Tourism in Hungary

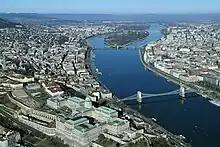
View of Budapest

Budapest became one of Central Europe's most popular tourist attractions in the 1990s. Attractions in the city include Buda Castle which houses several museums including the Hungarian National Gallery, the Matthias Church, the Parliament Building and the City Park. The city has many museums, three opera houses, and thermal baths. Buda Castle, the Danube River embankments and the whole of Andrássy Avenue have been recognized as an UNESCO World Heritage Site.